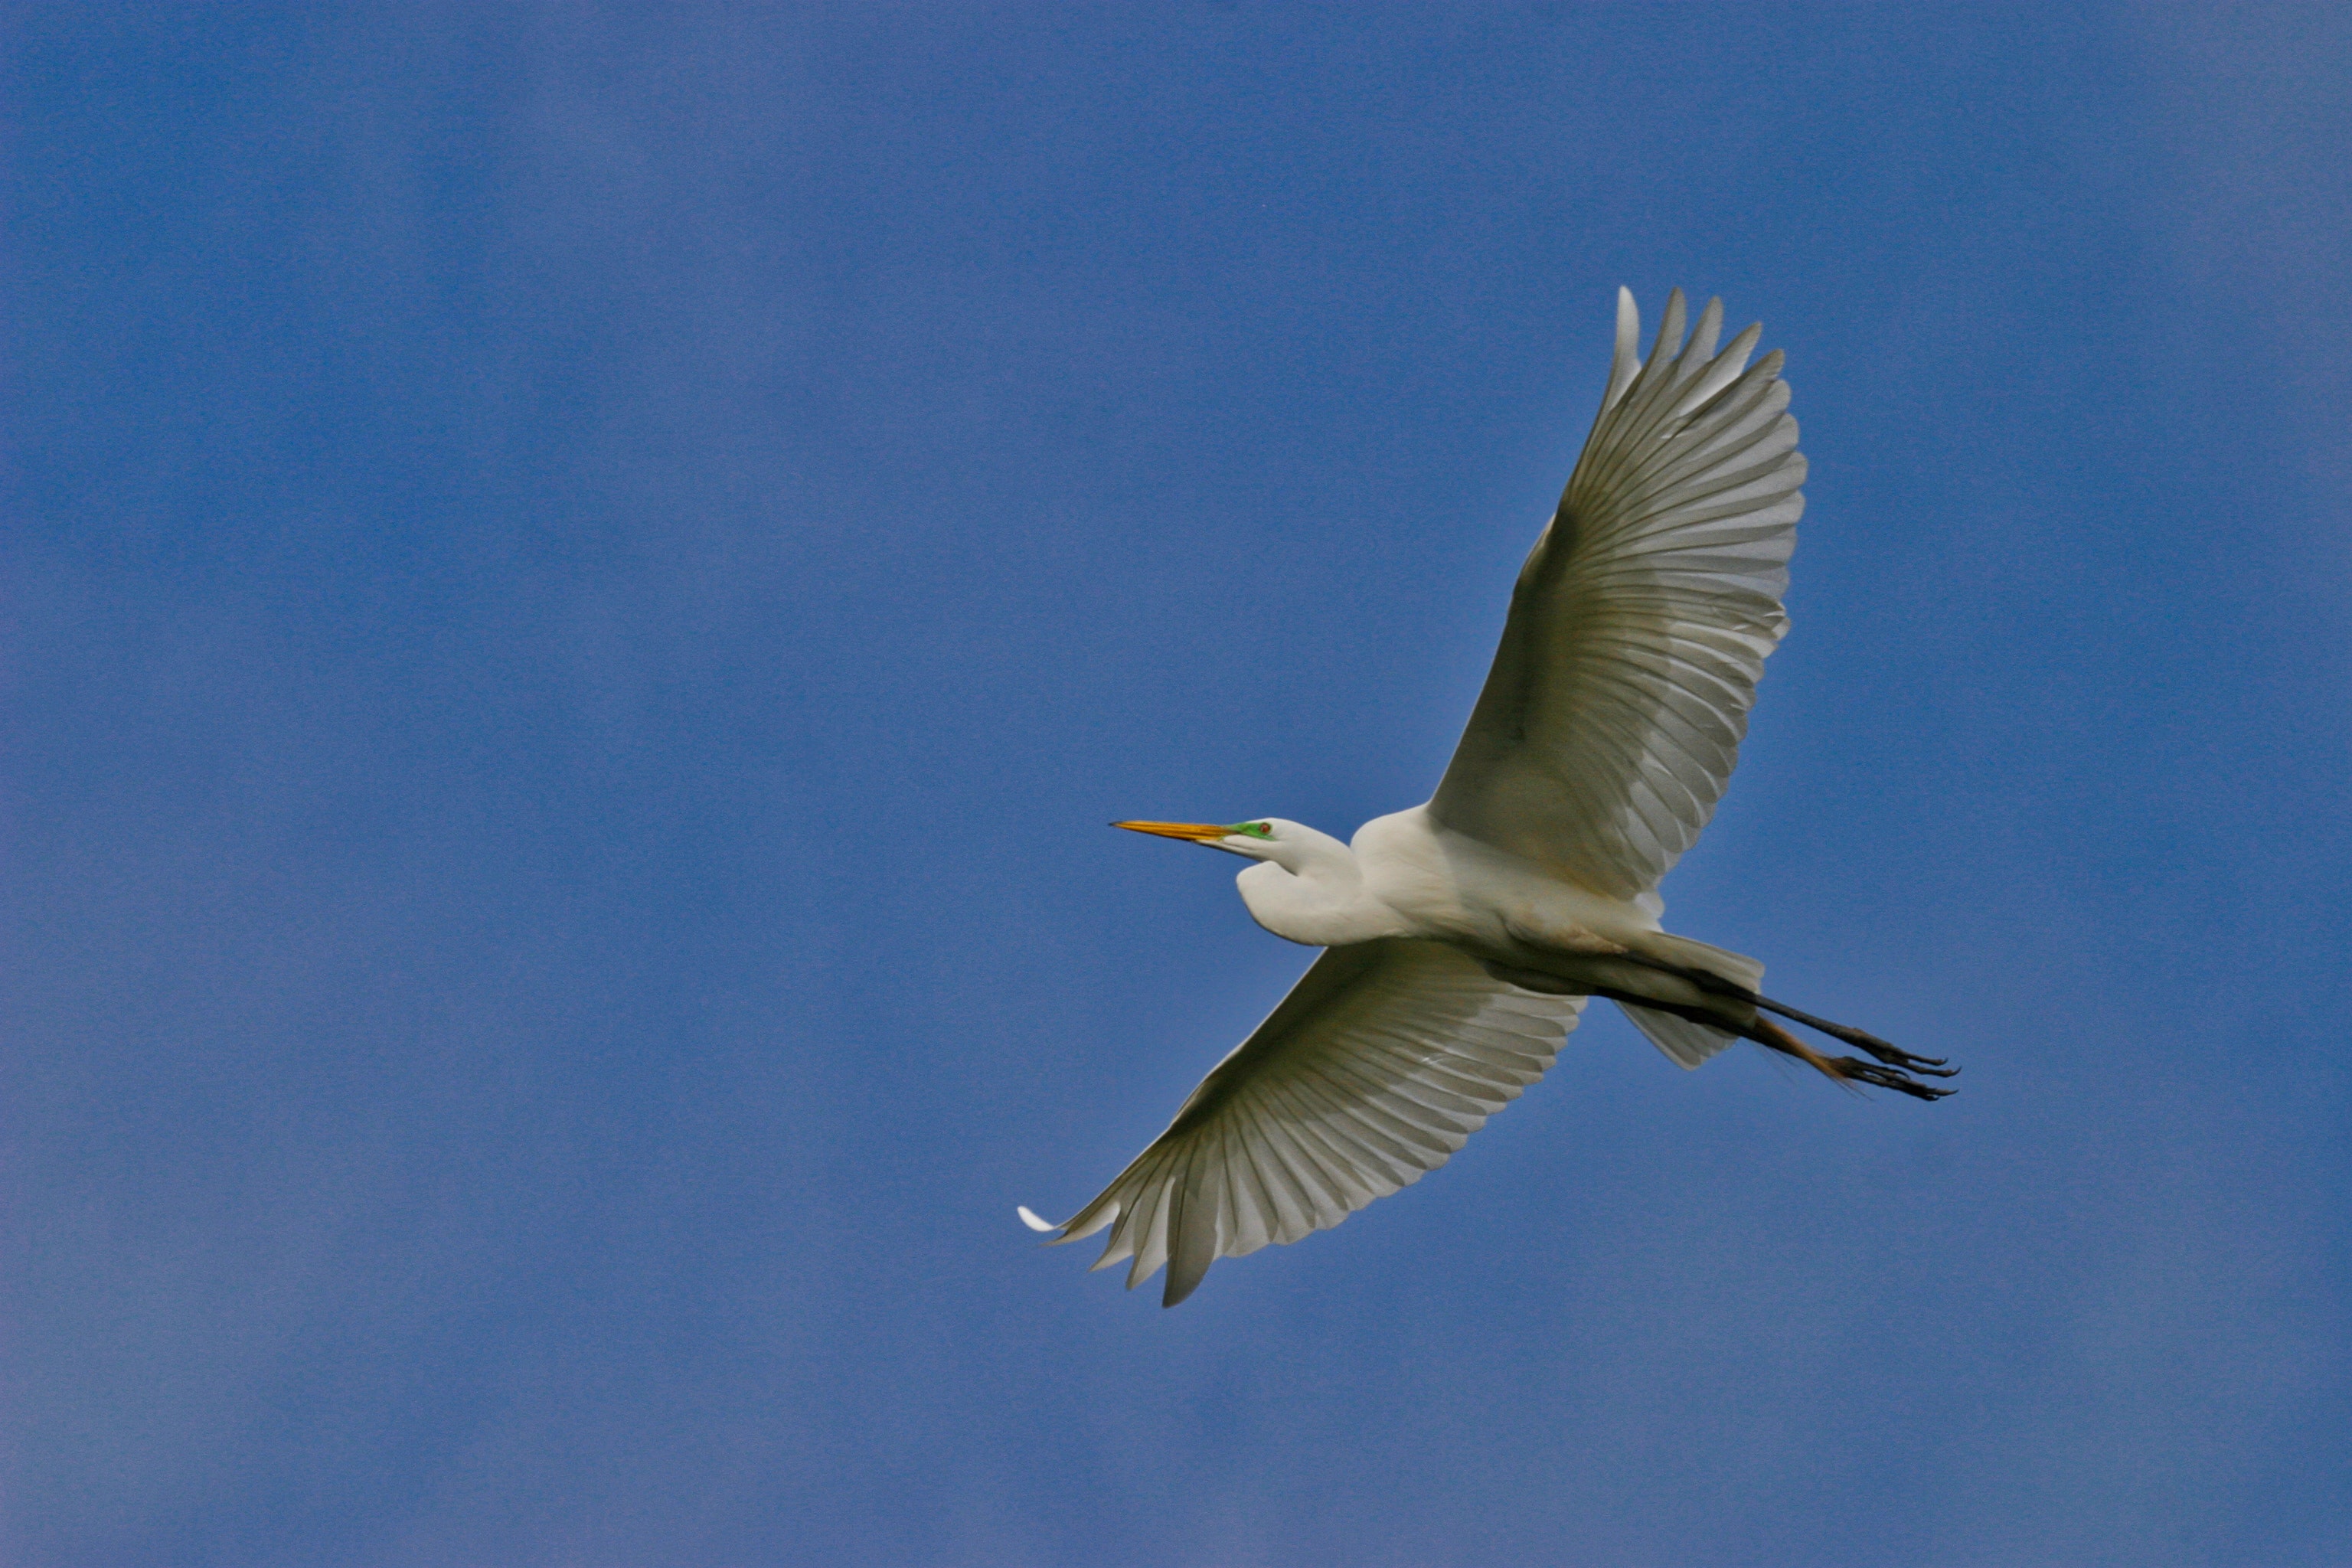
bird, vertebrate, beak, egret, great egret, wing, sky, ibis, heron, cattle egret, wildlife, flight, feather, little egret, tail, stork